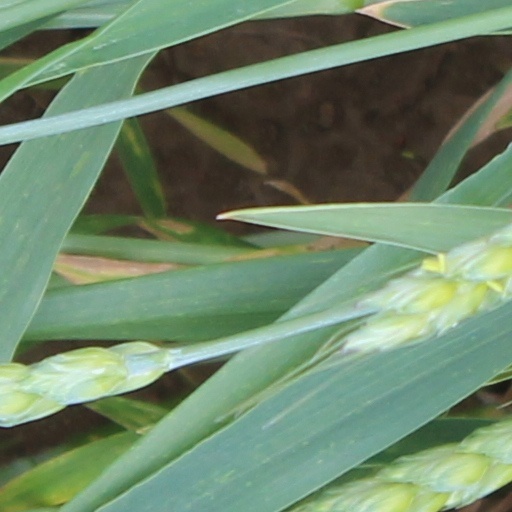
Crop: wheat